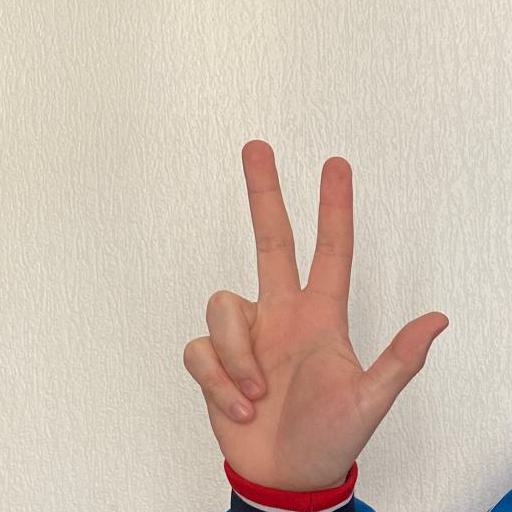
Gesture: three2